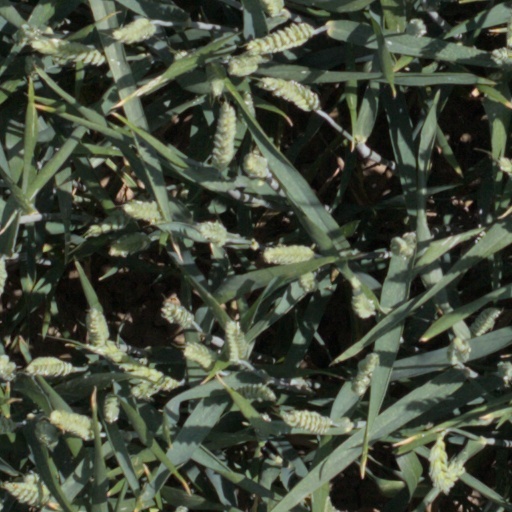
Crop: wheat